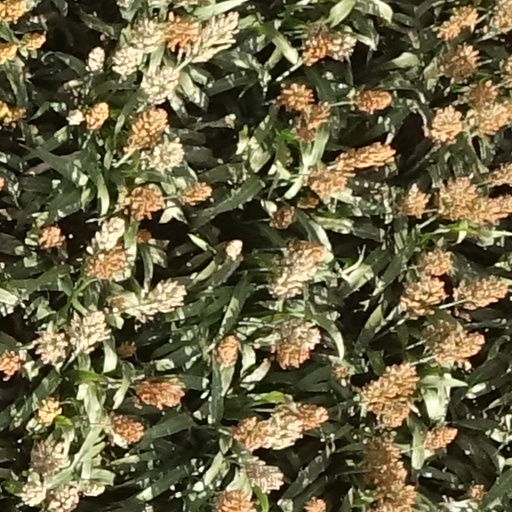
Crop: sorghum